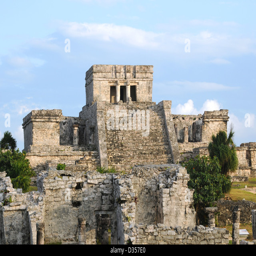
architectural style and type of fictional setting located off geographical feature